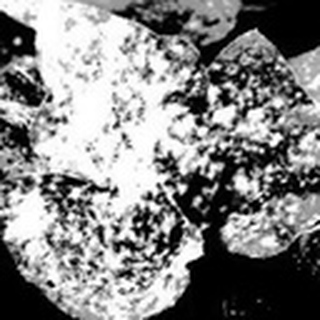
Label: cotton_powdery_mildew